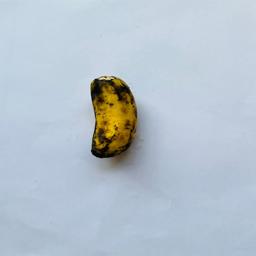
Banana variety: Sabri Kola